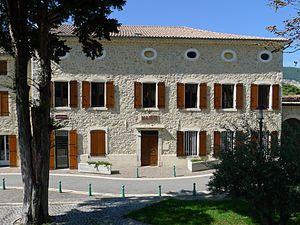
Mairie de La Coucourde - Drôme - France
La Coucourde est une commune française, située dans le département de la Drôme en région Auvergne-Rhône-Alpes. Ses habitants sont appelés les Coucourdois.